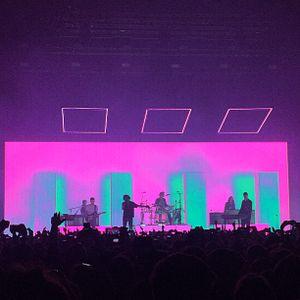
The 1975 est un groupe de rock britannique, originaire de Wilmslow, Cheshire, en Angleterre. Formé en 2002, le groupe est composé de Matthew Healy, Adam Hann, Ross MacDonald, George Daniel et John Waugh. Les membres du groupe étudiaient à la Wilmslow High School, et ont commencé à jouer ensemble.